Electrical equipment in hazardous areas

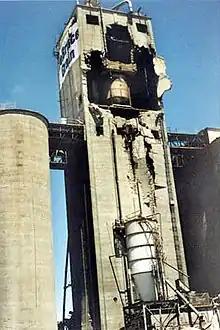
An explosion of dust at this grain elevator in Kansas killed five workers in 1998

An old British standard used letters to designate zones. This has been replaced by a European numerical system, as set out in directive 1999/92/EU implemented in the UK as the Dangerous Substances and Explosives Atmospheres Regulations 2002.